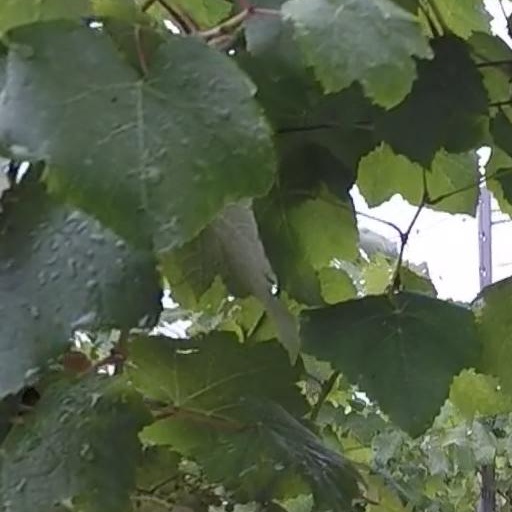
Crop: grape